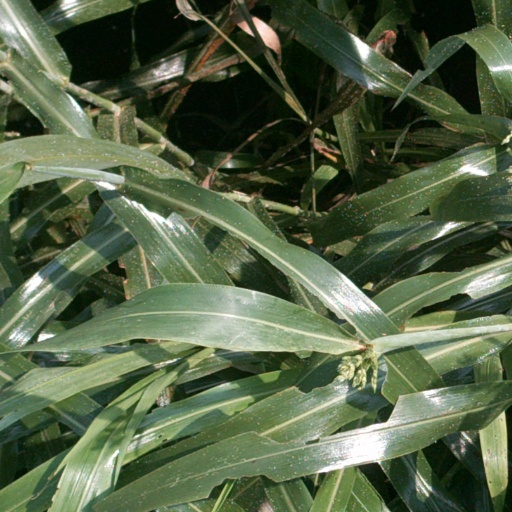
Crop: sorghum